History of AC Legnano

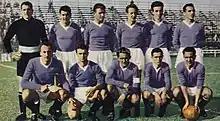
Legnano lineup in 1956-1957, the last to play in the Serie B championship

In protest of the size reached by the league (64 registered in the North) and the rejection of the Pozzo Project, a plan to reform the leagues aimed at reducing the participants in the top league for northern Italy to only 24, Legnano, along with 23 other major clubs, was among the secessionist teams that joined the C.C.I. by founding a league parallel to the federal one.